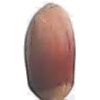
Label: hazelnut